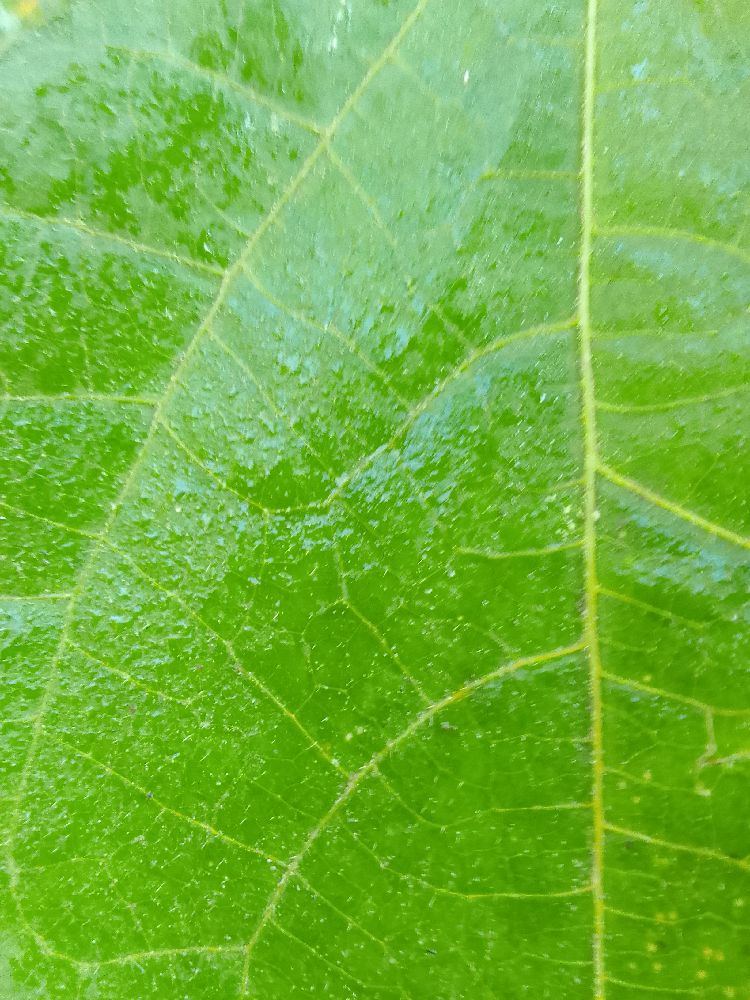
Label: healthy